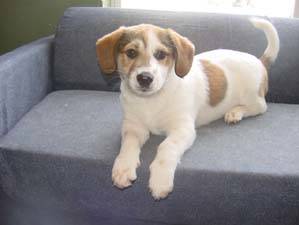
Label: dog